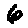
Label: 6